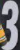
Number: 3